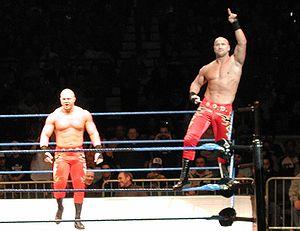
Basham Brothers, est une équipe de catch heel formée par Doug Basham et Danny Basham anciennement à la Total Nonstop Action Wrestling et World Wrestling Entertainment.
Daniel "Danny" Hollie, né le 3 octobre 1979, est un catcheur américain, travaillant actuellement sur le circuit indépendant. Hollie est connu pour ses apparitions à la World Wrestling Entertainment entre 2000 et 2007 sous les noms Danny Holliday, Damaja et Danny Basham et à la Total Nonstop Action Wrestling en 2007.
Douglas « Doug » Basham est un catcheur américain connu pour ses apparitions à la World Wrestling Entertainment entre 2002 et 2007, et à la Total Nonstop Action Wrestling sous le nom de ring Basham en 2007.